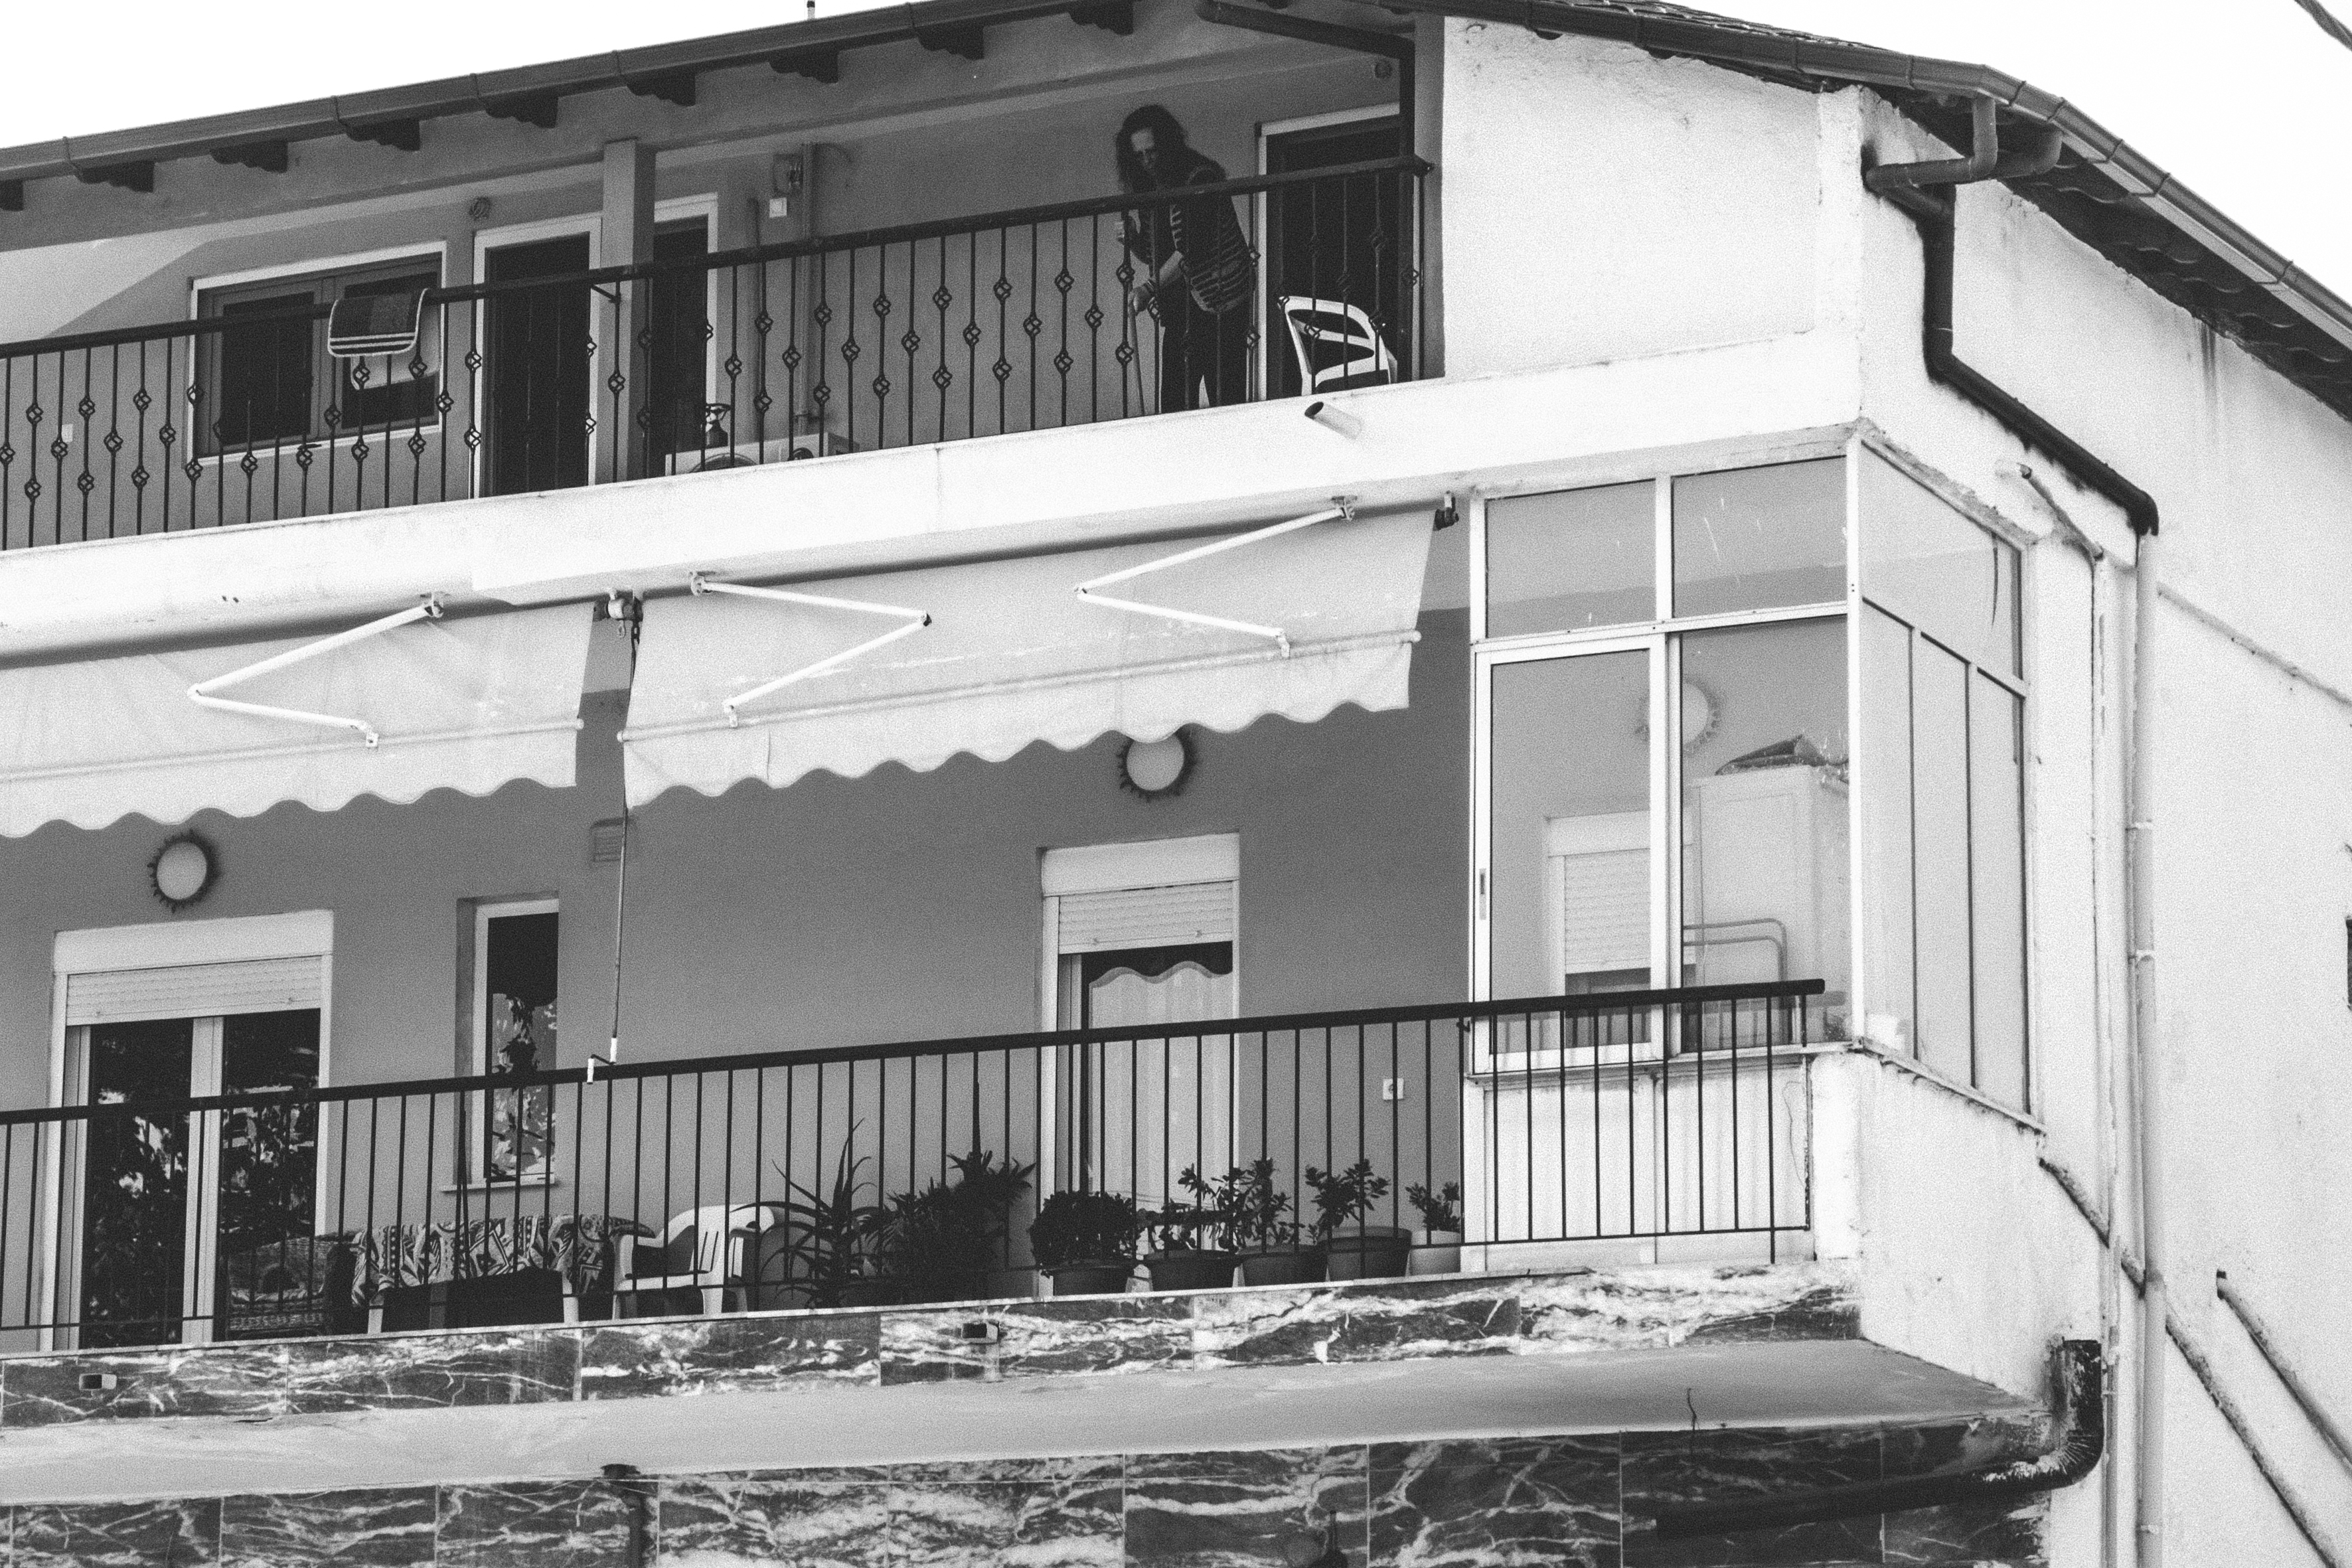
black and white, architecture, street, house, home, urban, travel, fujifilm, facade, monochrome, bw, blackandwhite, blackwhite, cool image, ngc, greece, fuji, fujixt1, fujix, noireblanc, macedonia, timeless, macedonian, makedonia, macedoniagreece, monochrome photography, residential area, rolling stock